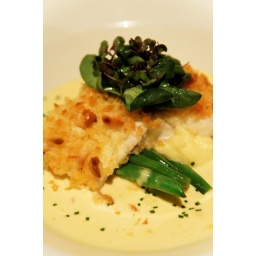
20090722-01-Macadamia crusted white fish with herb mash at Marque IV in Hobart